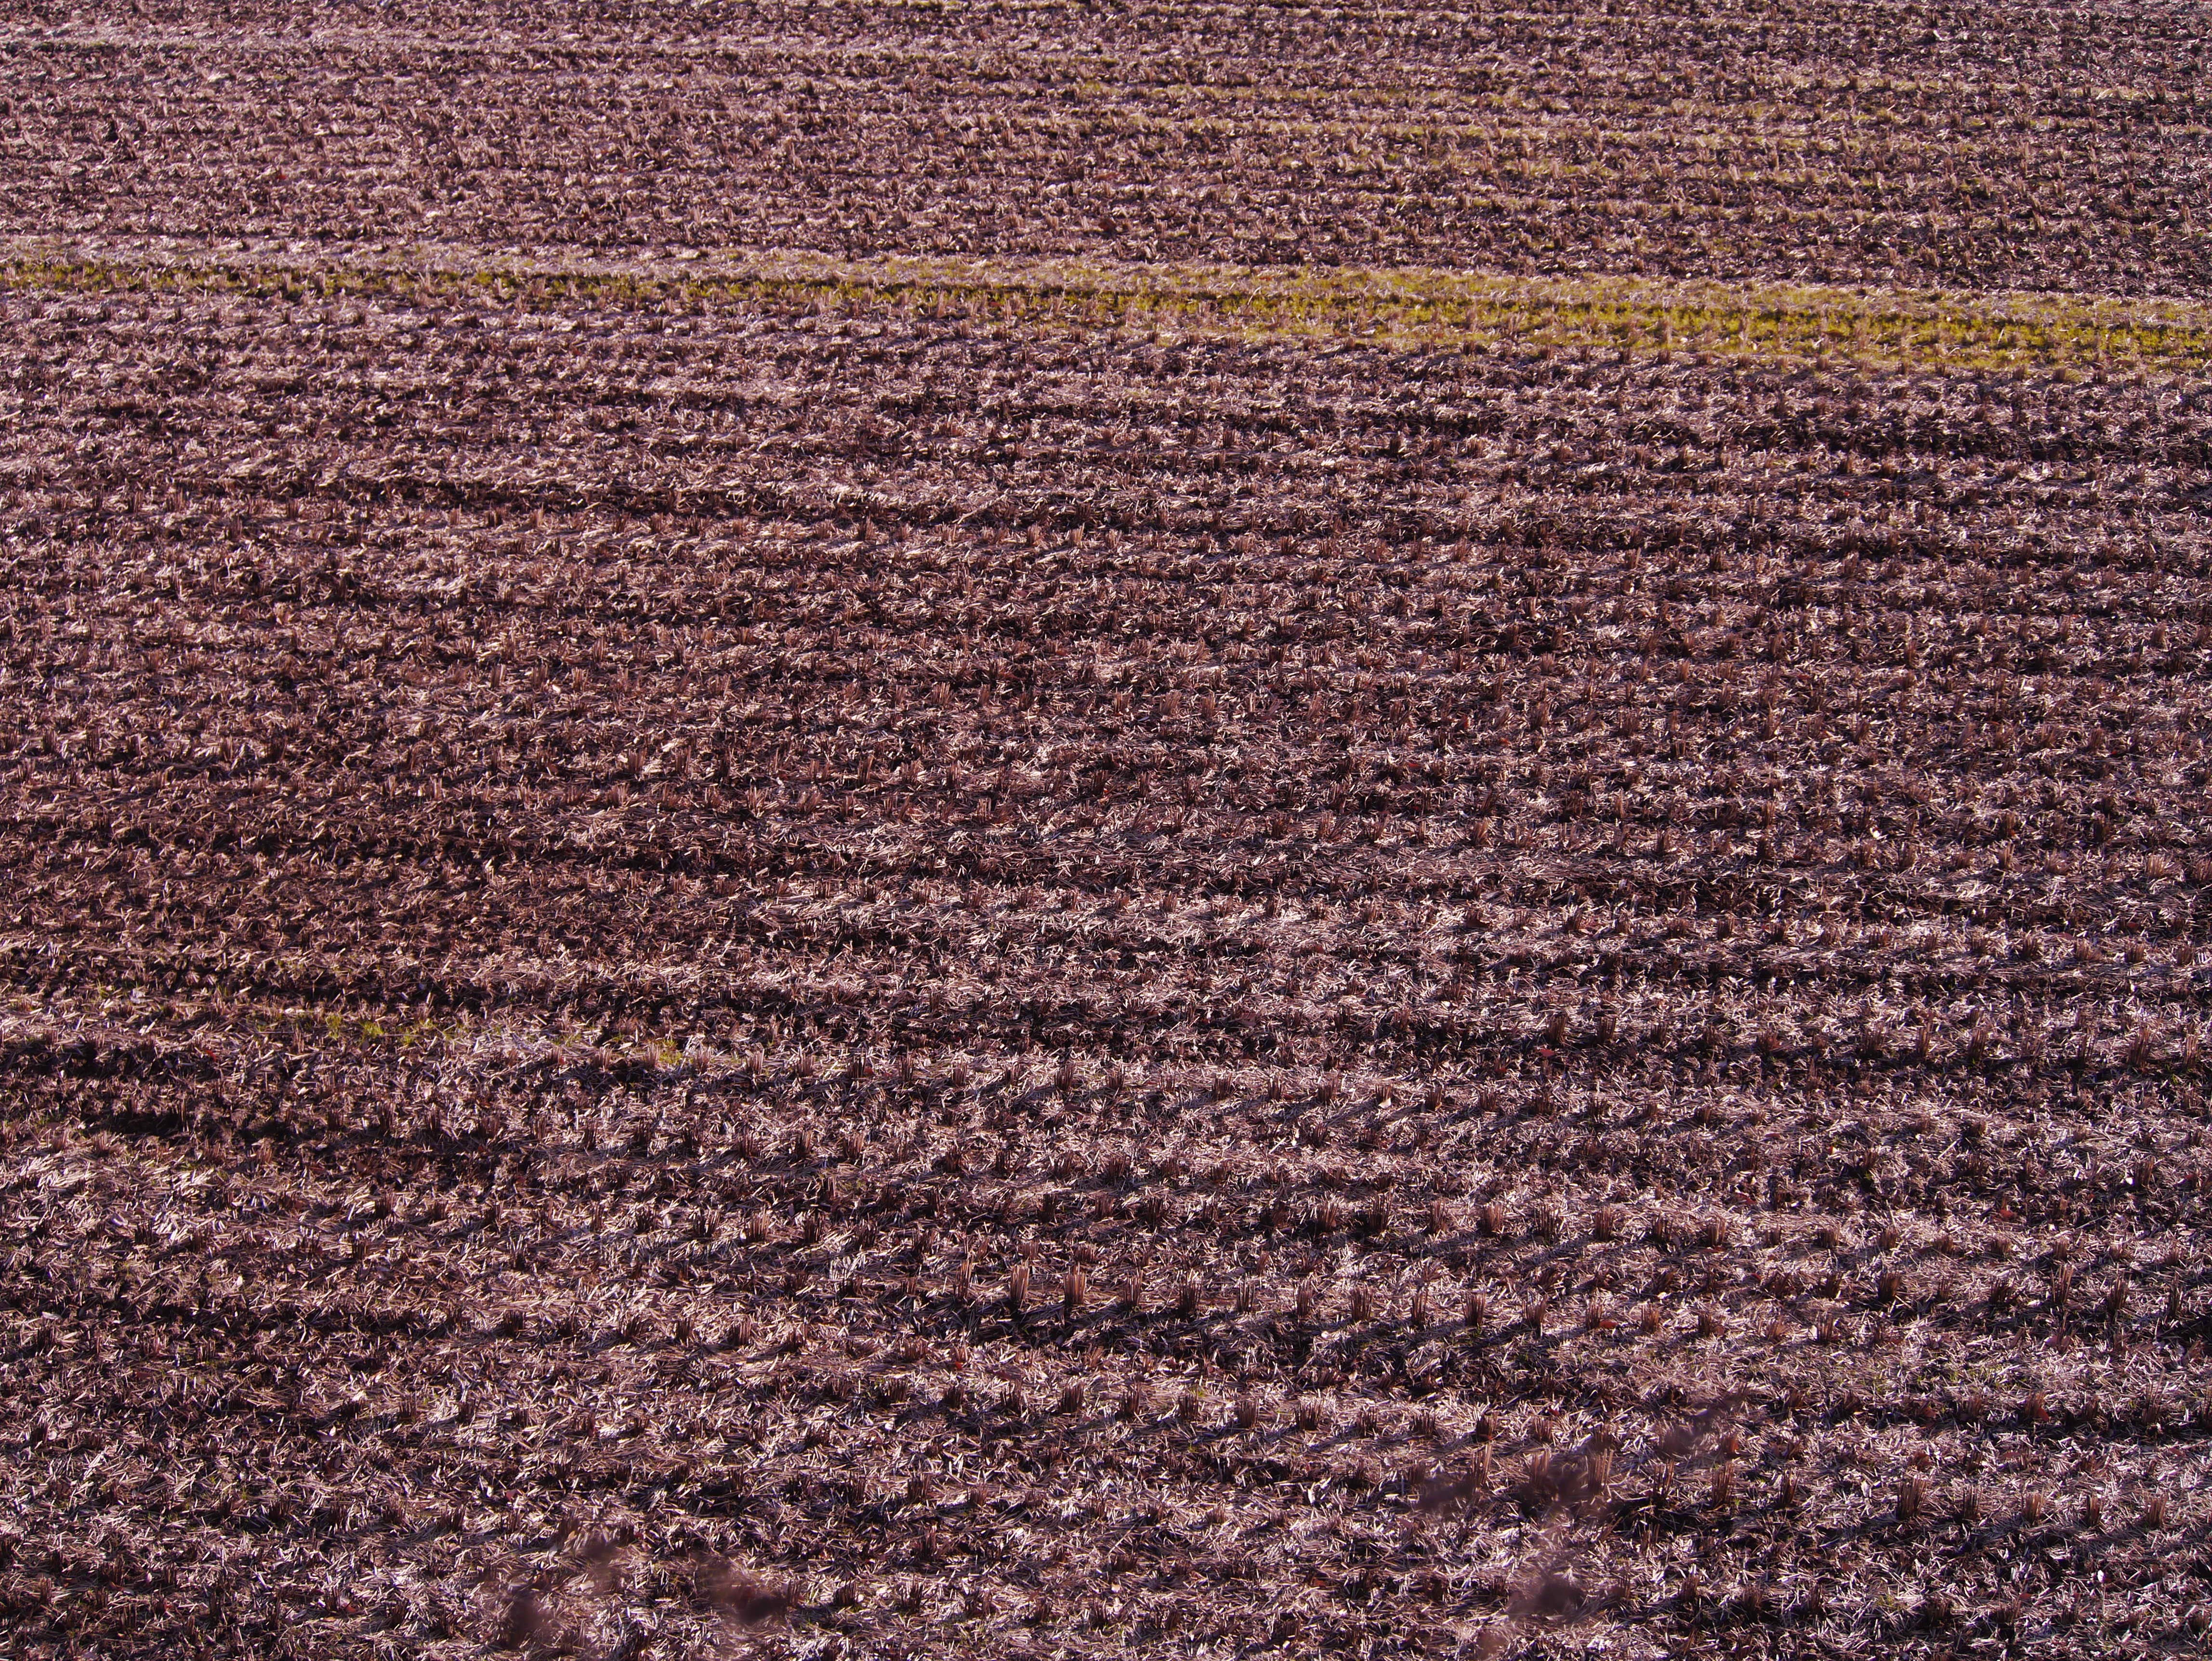
winter, sky, texture, floor, asphalt, pattern, brown, soil, japan, wool, textile, art, carpet, yamada's rice fields, paddy field, flooring, cutting marks, tochigi prefecture